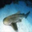
Label: shark